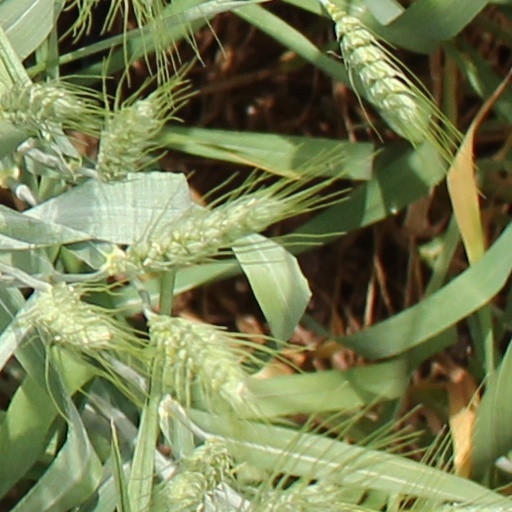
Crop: wheat